Faces (Star Trek: Voyager)

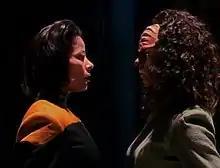
Two women are staring at each other while standing in a dark room. The woman on the right has ridges on her forehead and curly hair, while the one on the left has straighter hair and a uniform with a yellow strip.

Actress Roxann Dawson was initially doubtful about the script, believing that the concept was occurring too early in the series for her to understand the character well enough to play two separate people. She said that she physically shook when reading the script for the first time, and found the episode an acting challenge that broadened her abilities and deepened her connection with the character. Dawson said: "I was able to delineate these two sides that up until then were just metaphors." She reasoned that the episode provided an opportunity "to personify two aspects of this character".